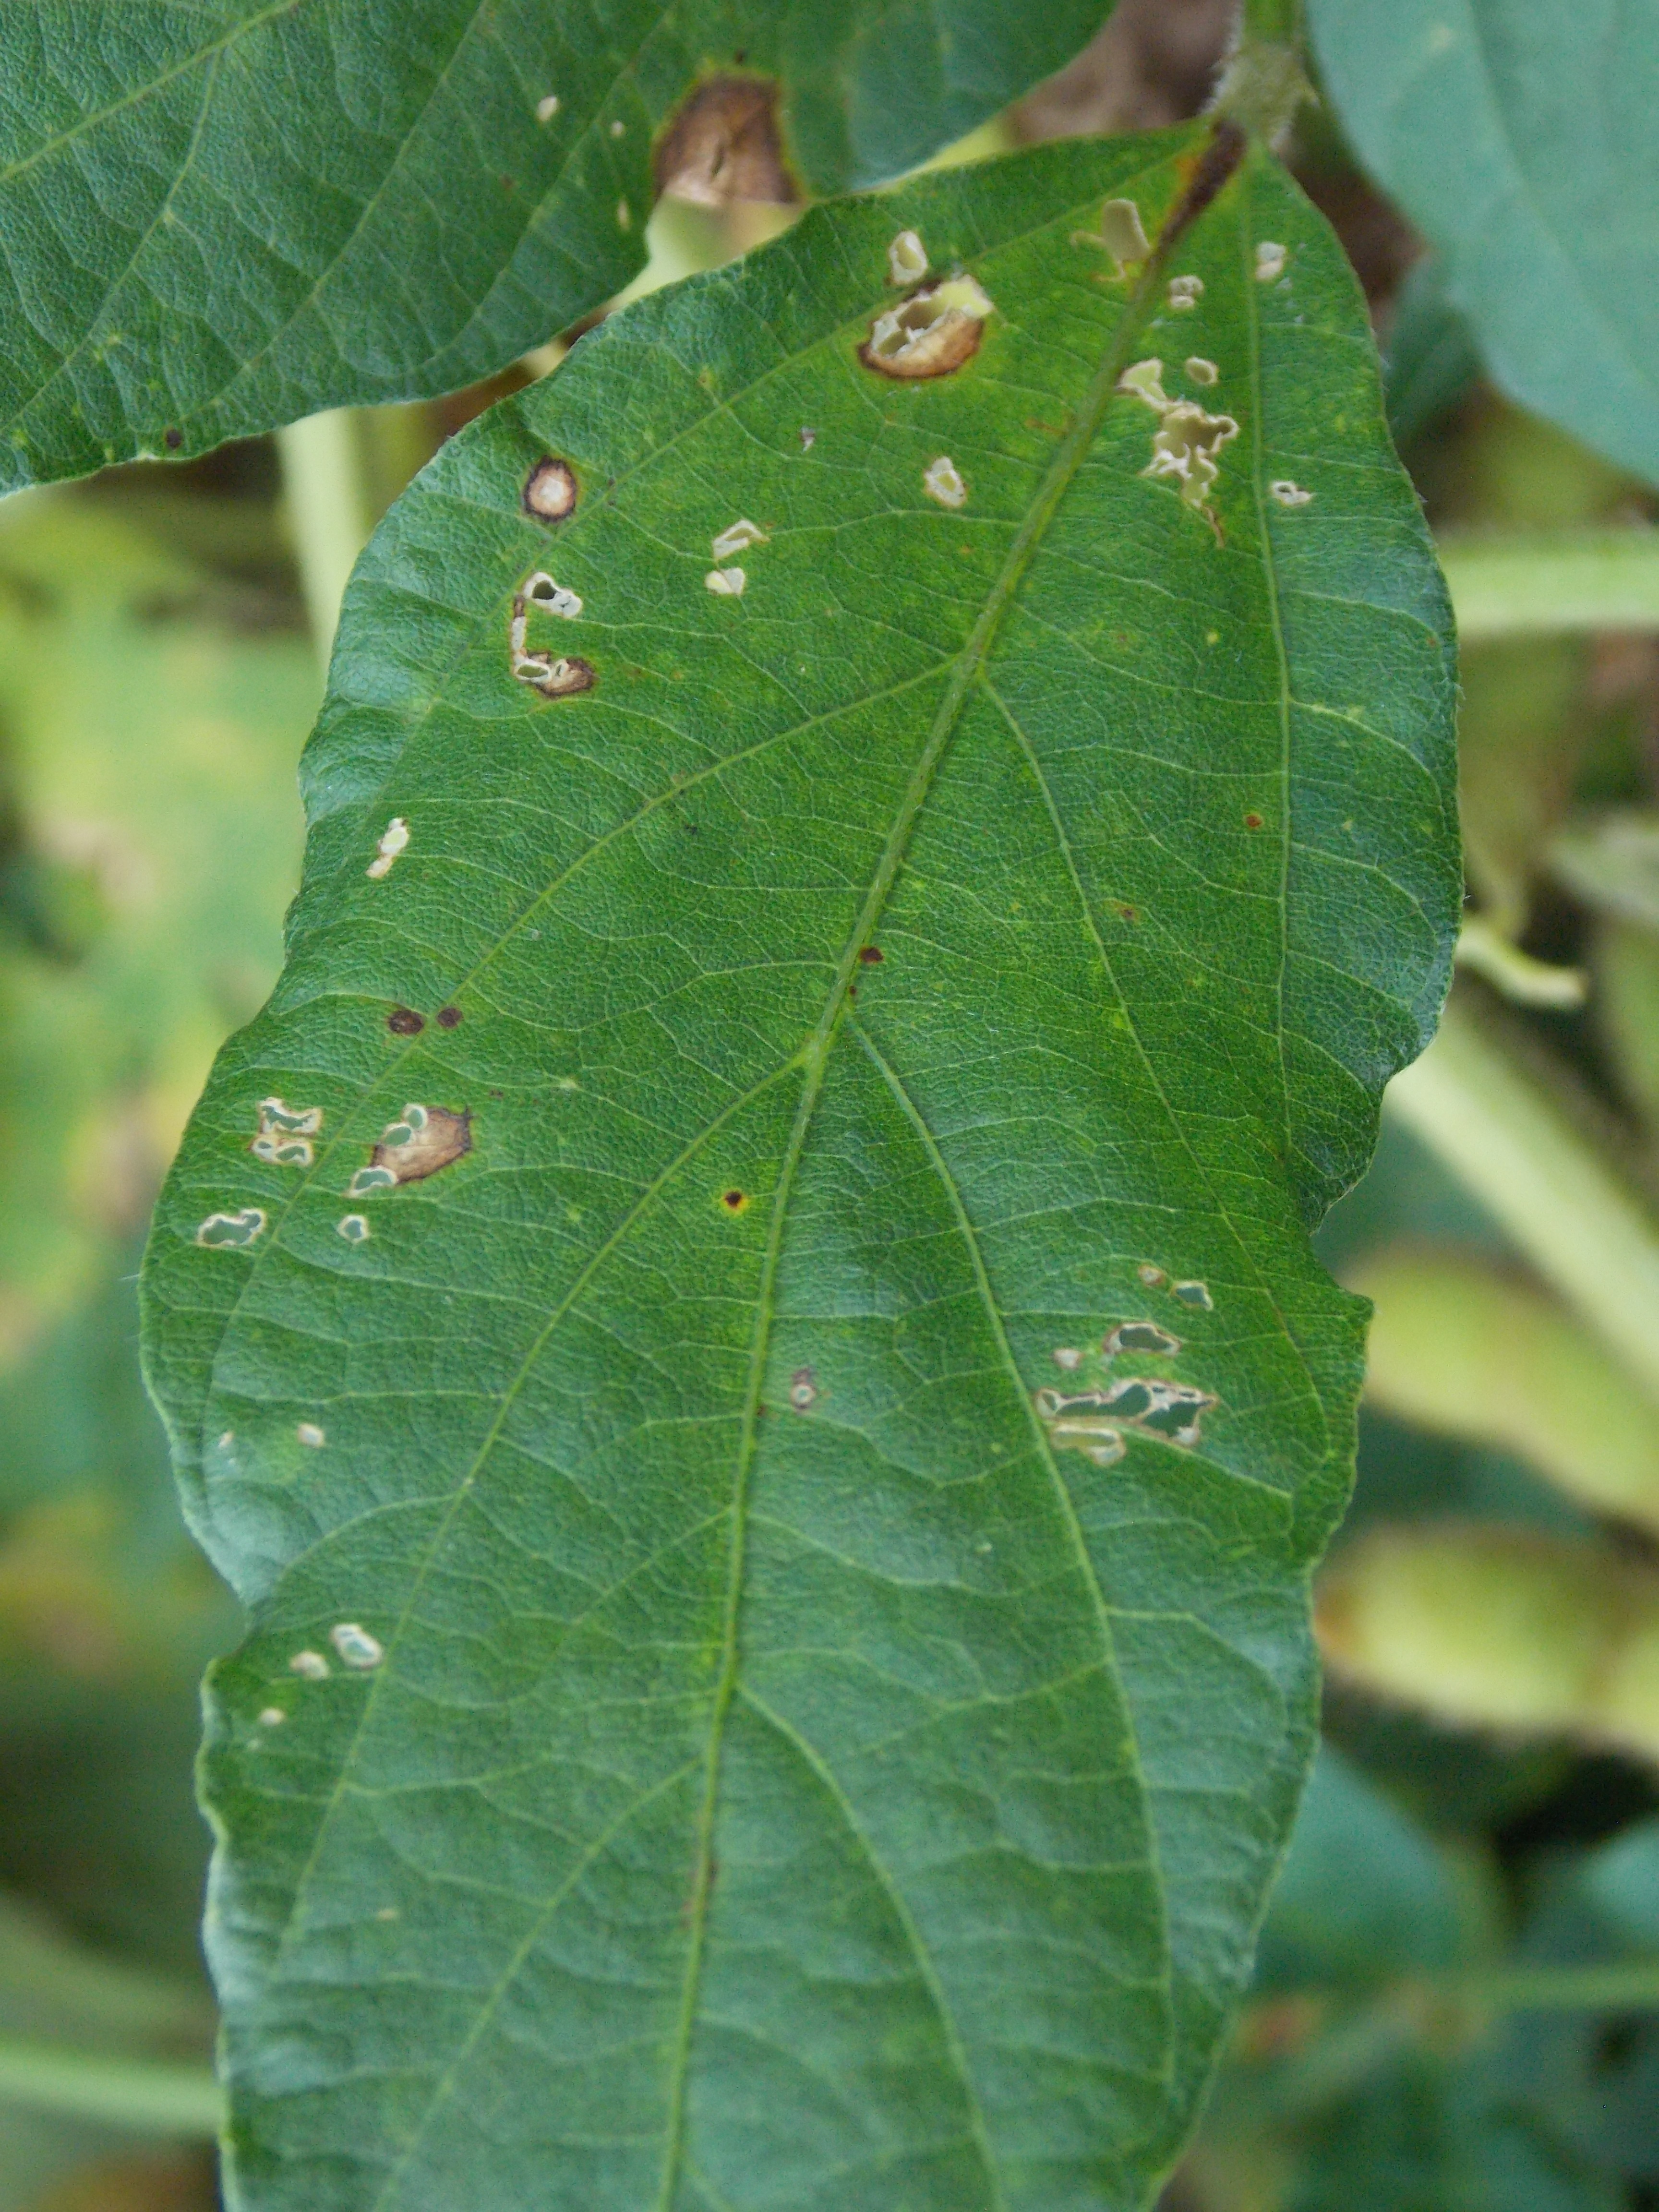
Label: Disease